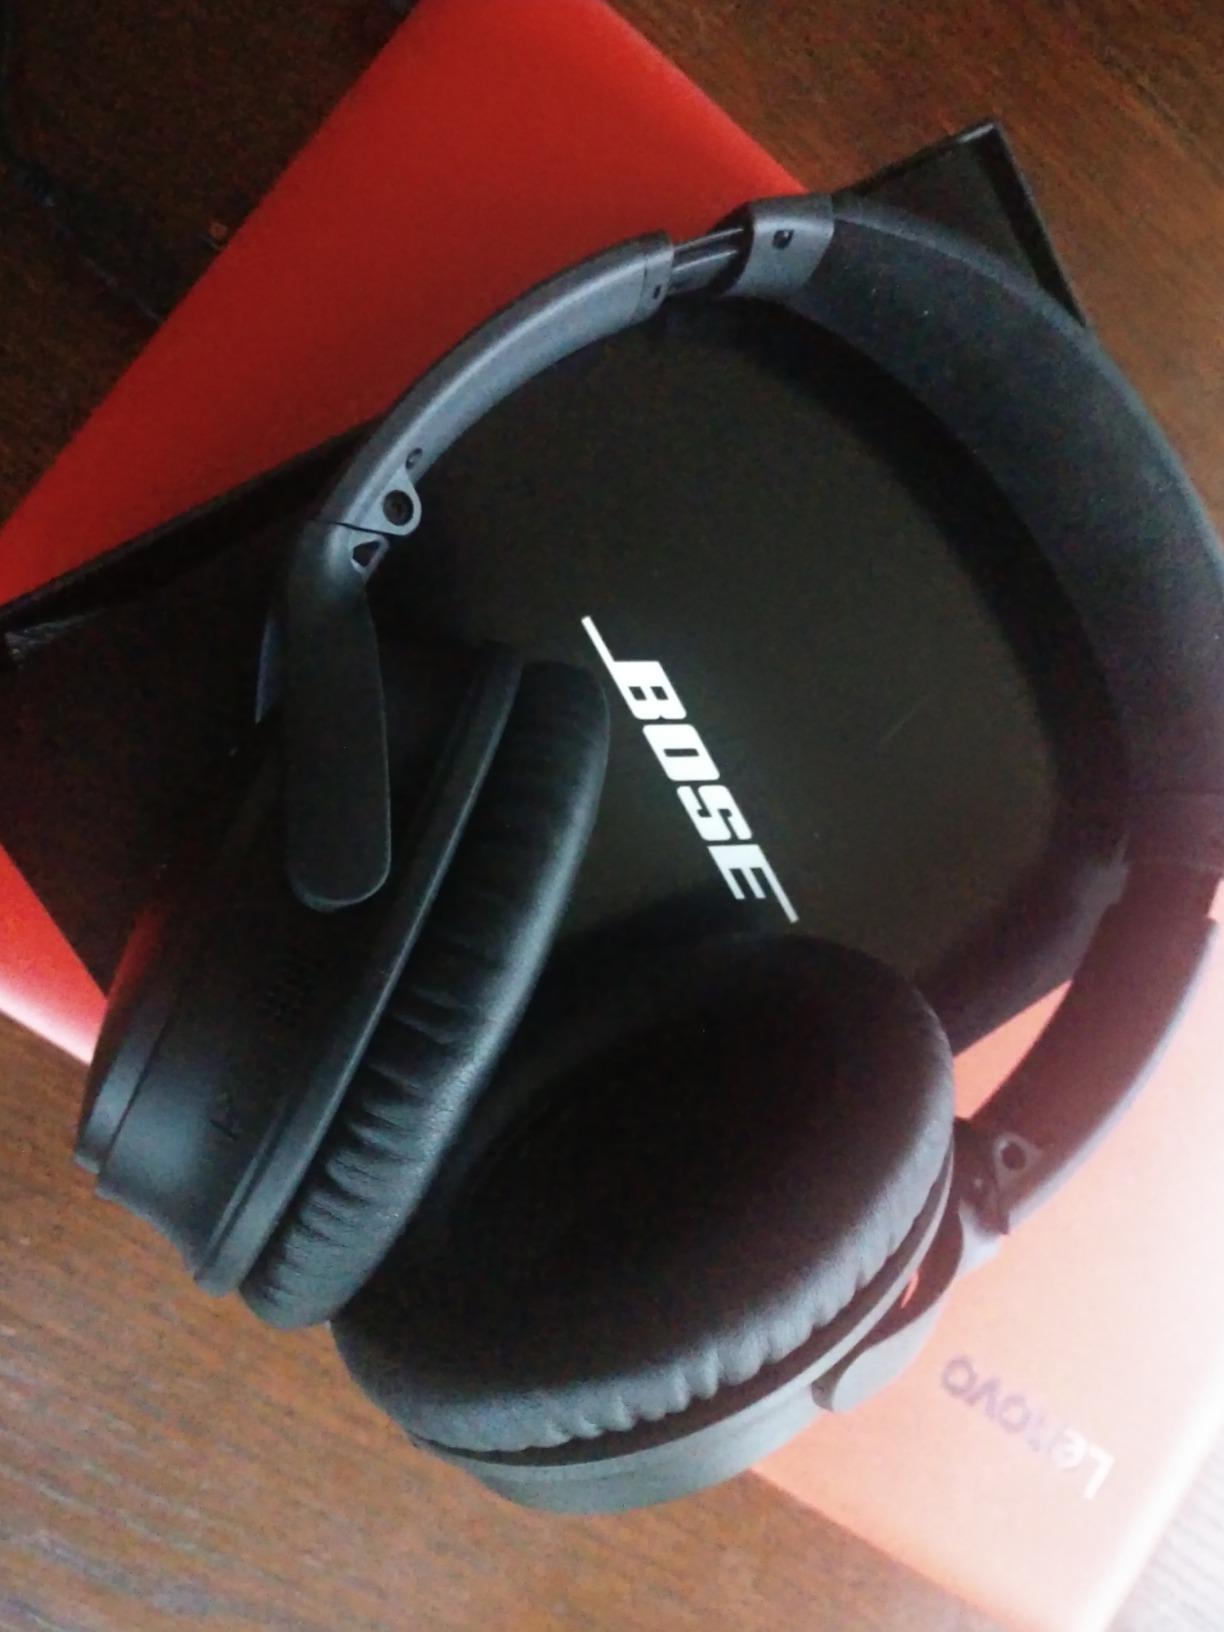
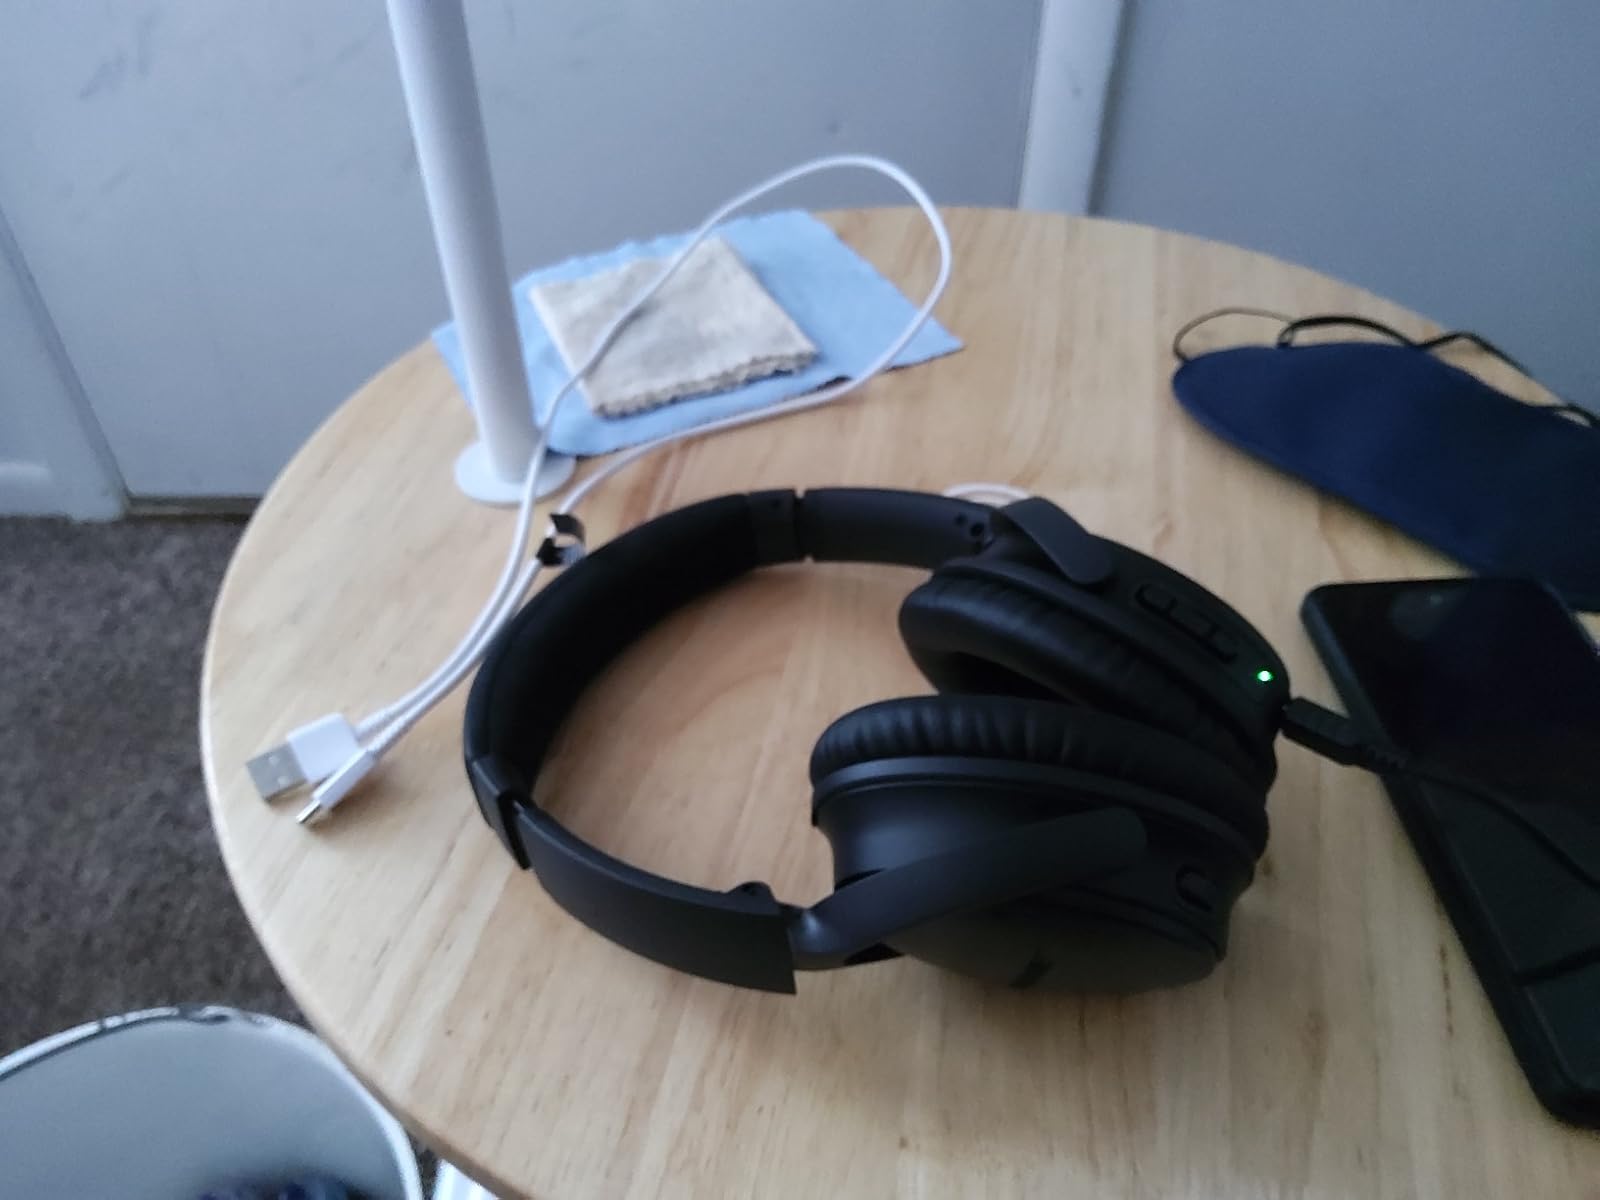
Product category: headphones
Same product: yes